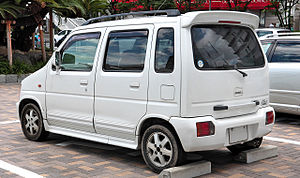
Suzuki Wagon R+ / Modelhistorie
Suzuki Wagon R+ er en mini-MPV fra den japanske bil- og motorcykelfabrikant Suzuki. Den er lidt bredere end den japanske Suzuki Wagon R, som den er baseret på.